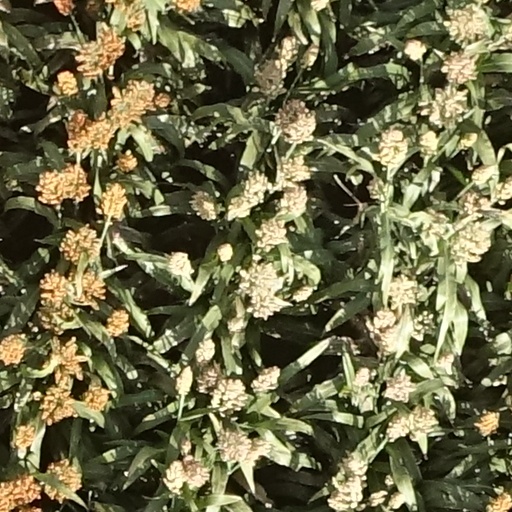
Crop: sorghum